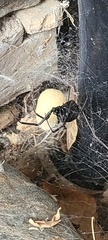
Species: Lactrodectus_hesperus